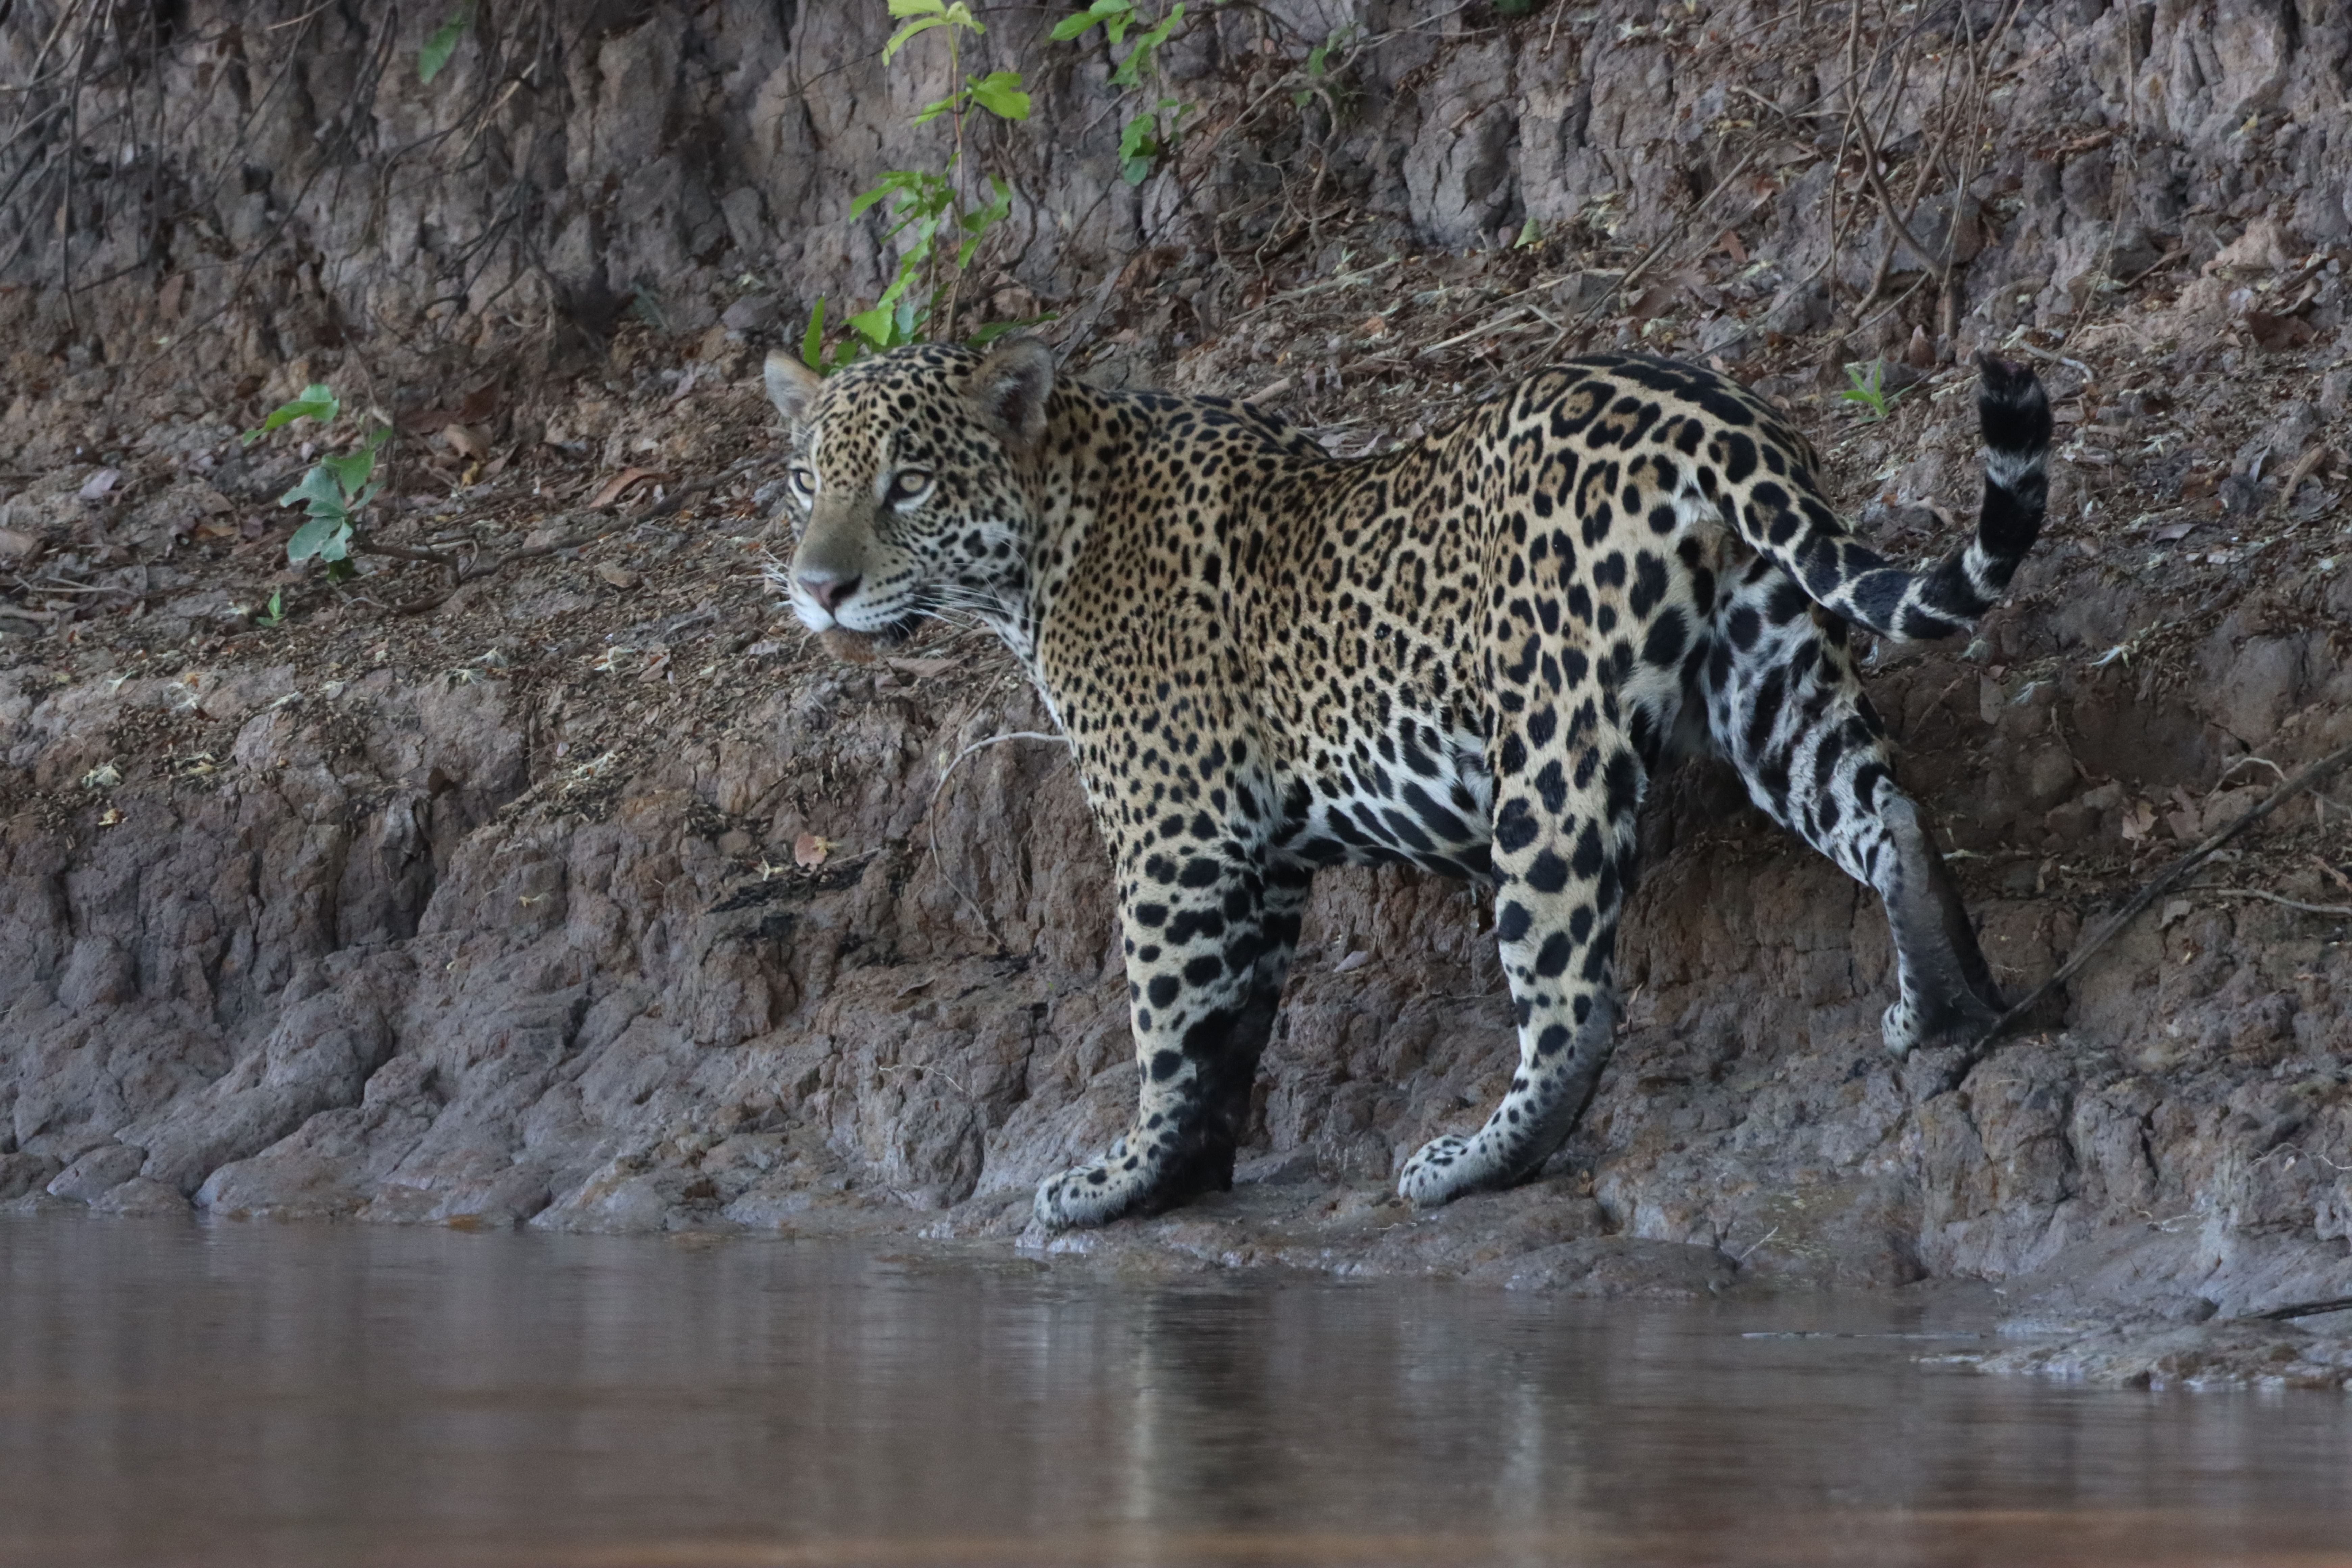
Jaguar: Apeiara